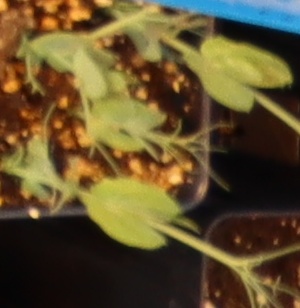
Label: Field Pea